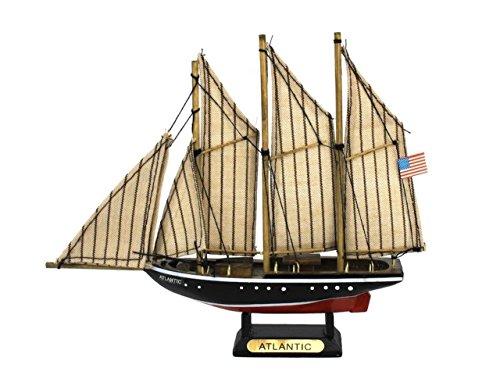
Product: Hampton Nautical Atlantic Decoration Wooden Model Sailboat, 7"
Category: Toys & Games | Hobbies | Models & Model Kits | Model Kits | Watercraft Kits
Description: Shop for all Handcrafted Model Ships and Handcrafted Nautical Decor products Over 3000 unique nautical items available.
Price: $17.91
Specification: ProductDimensions:7x2x6inches|ItemWeight:2.72ounces|ShippingWeight:2.72ounces(Viewshippingratesandpolicies)|Manufacturer:HandcraftedNauticalDecor|ASIN:B014PC6CM8|Itemmodelnumber:Atlantic7